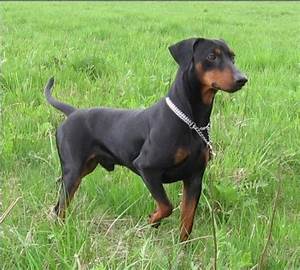
Label: dog